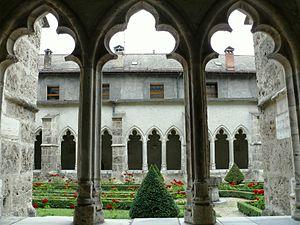
Cathédrale Saint-Jean-Baptiste de Saint-Jean-de-Maurienne - Cloître
La cathédrale Saint-Jean-Baptiste est une cathédrale catholique située à Saint-Jean-de-Maurienne en Savoie. Elle était le siège du diocèse de Maurienne rattaché au diocèse de Chambéry en 1966.